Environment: lab
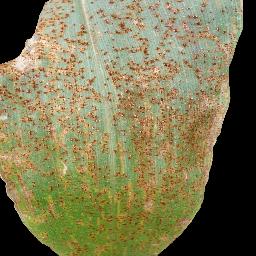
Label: common_rust